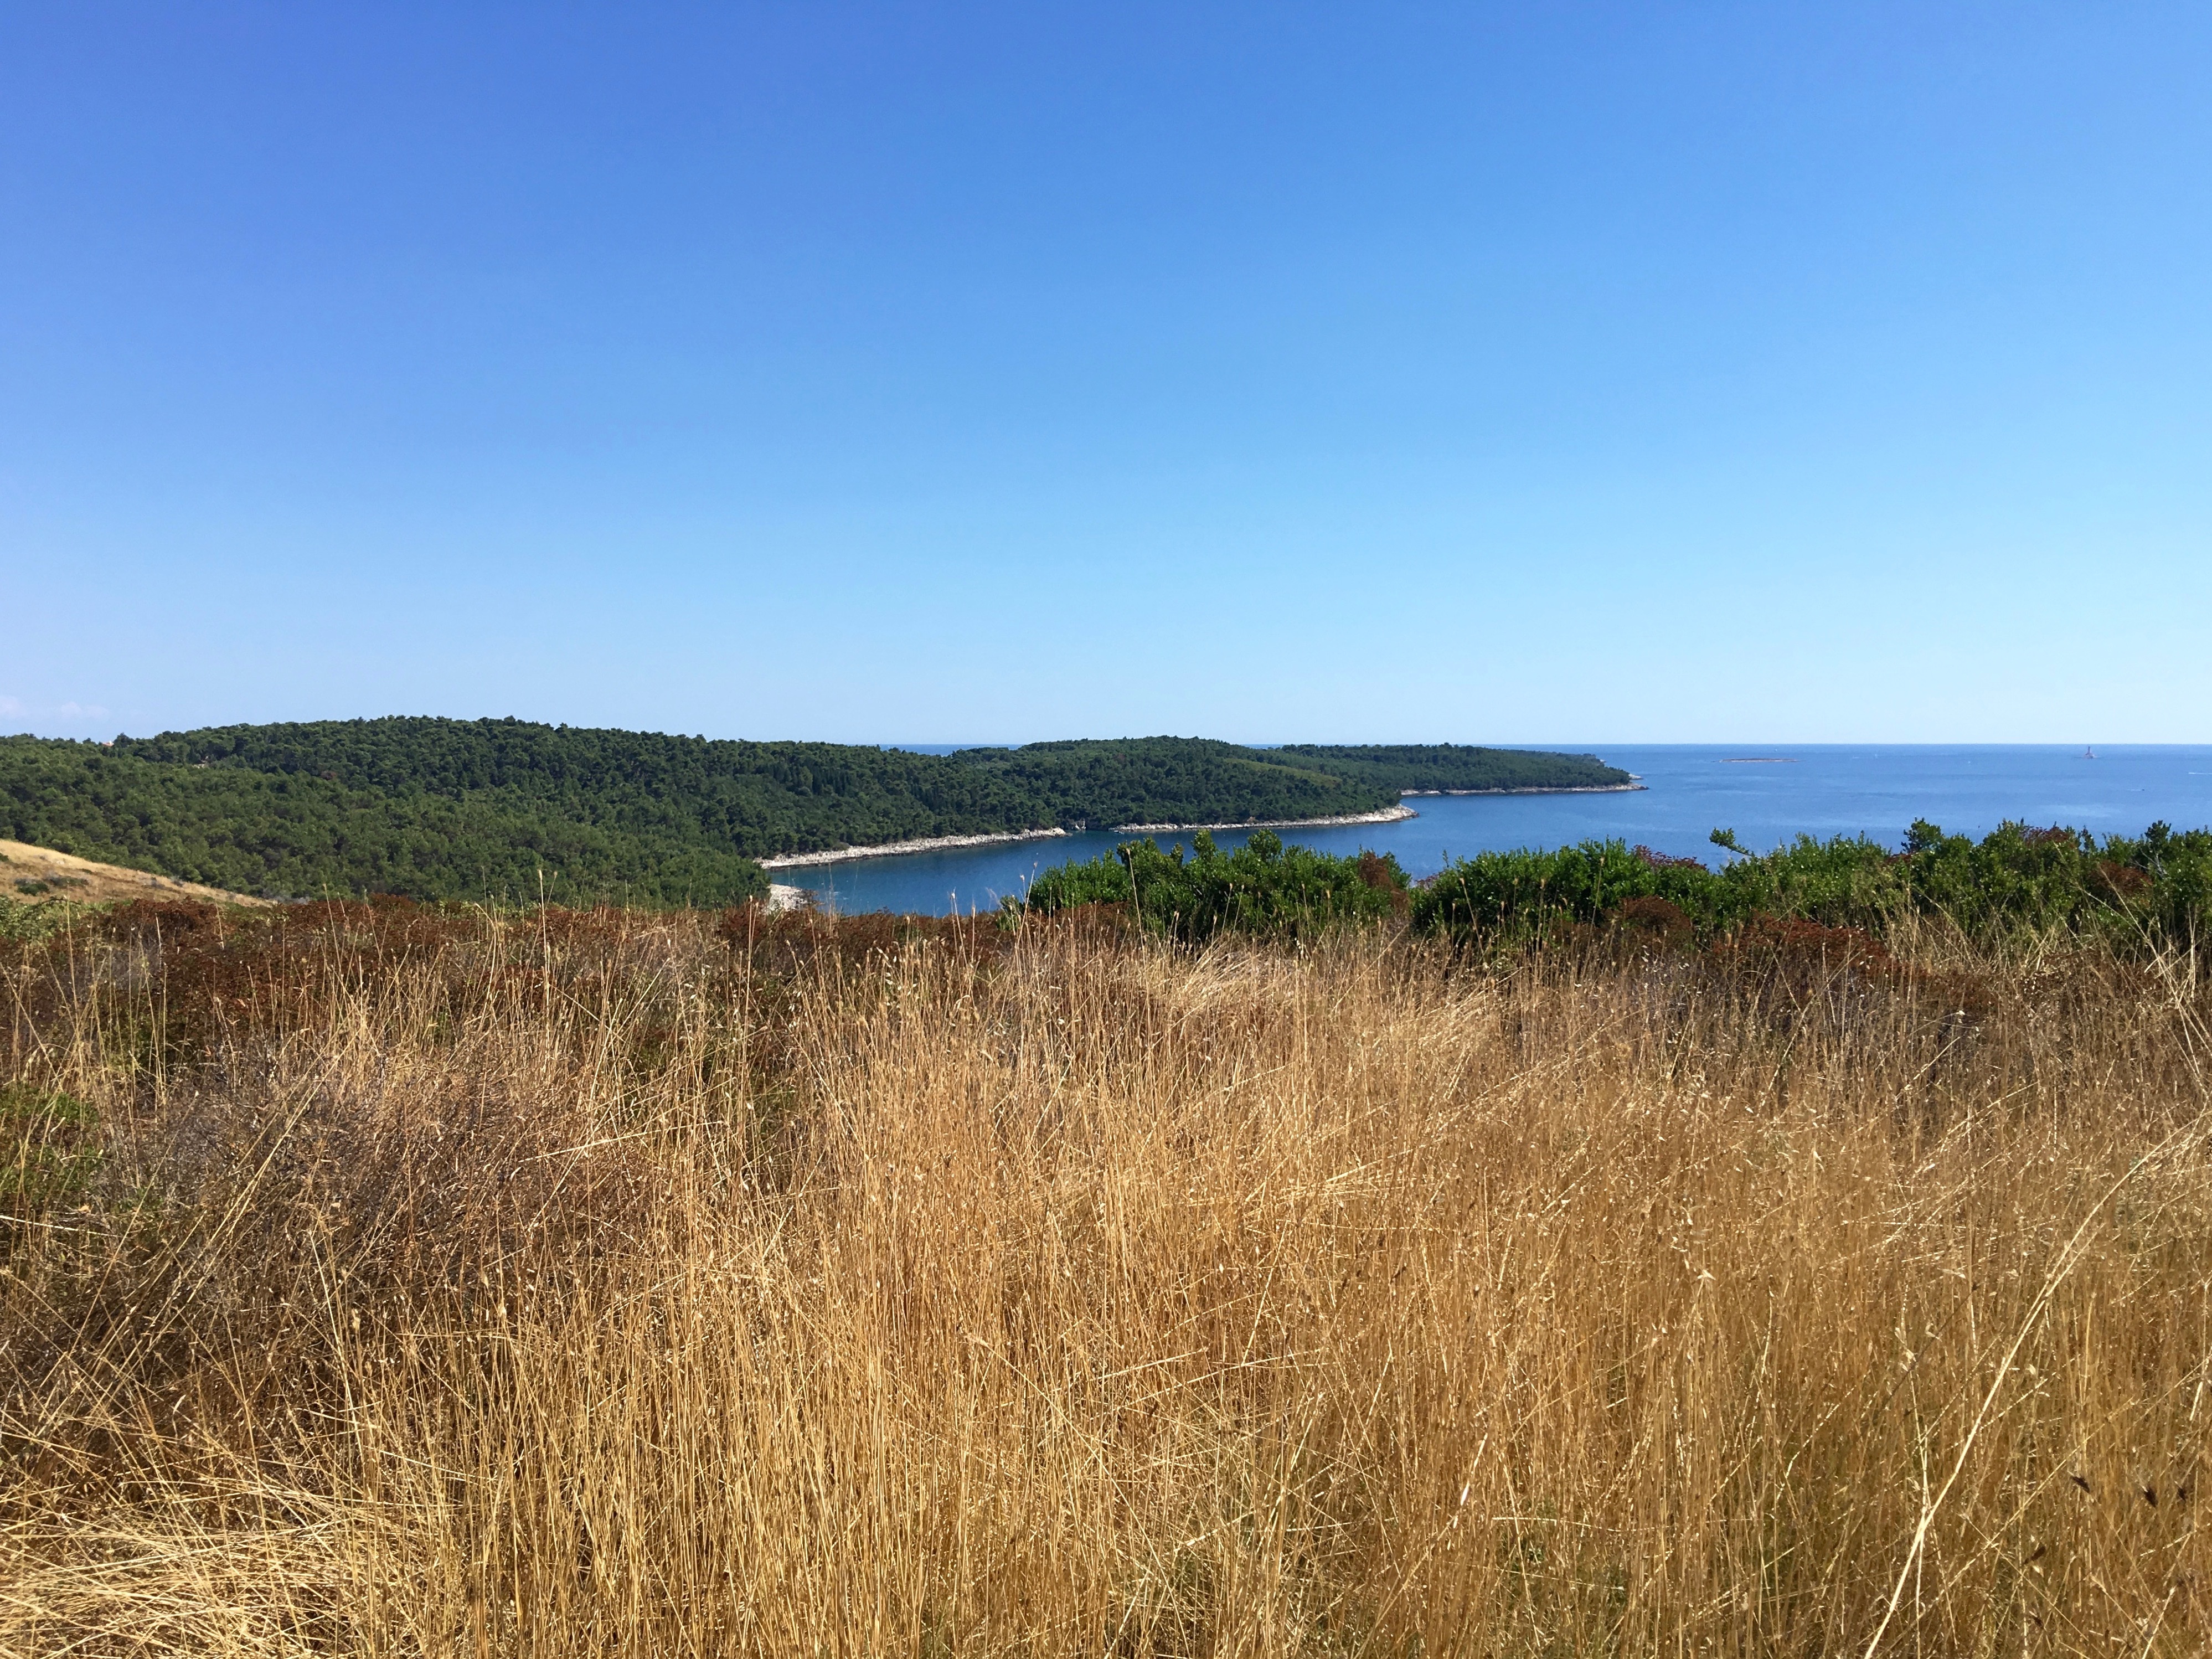
beach, landscape, sea, coast, nature, grass, sand, horizon, marsh, wilderness, prairie, hill, shore, cliff, park, bay, terrain, savanna, plain, croatia, grassland, wetland, habitat, ecosystem, steppe, rural area, nature reserve, kamenjak, prementura, natural environment, geographical feature, grass family